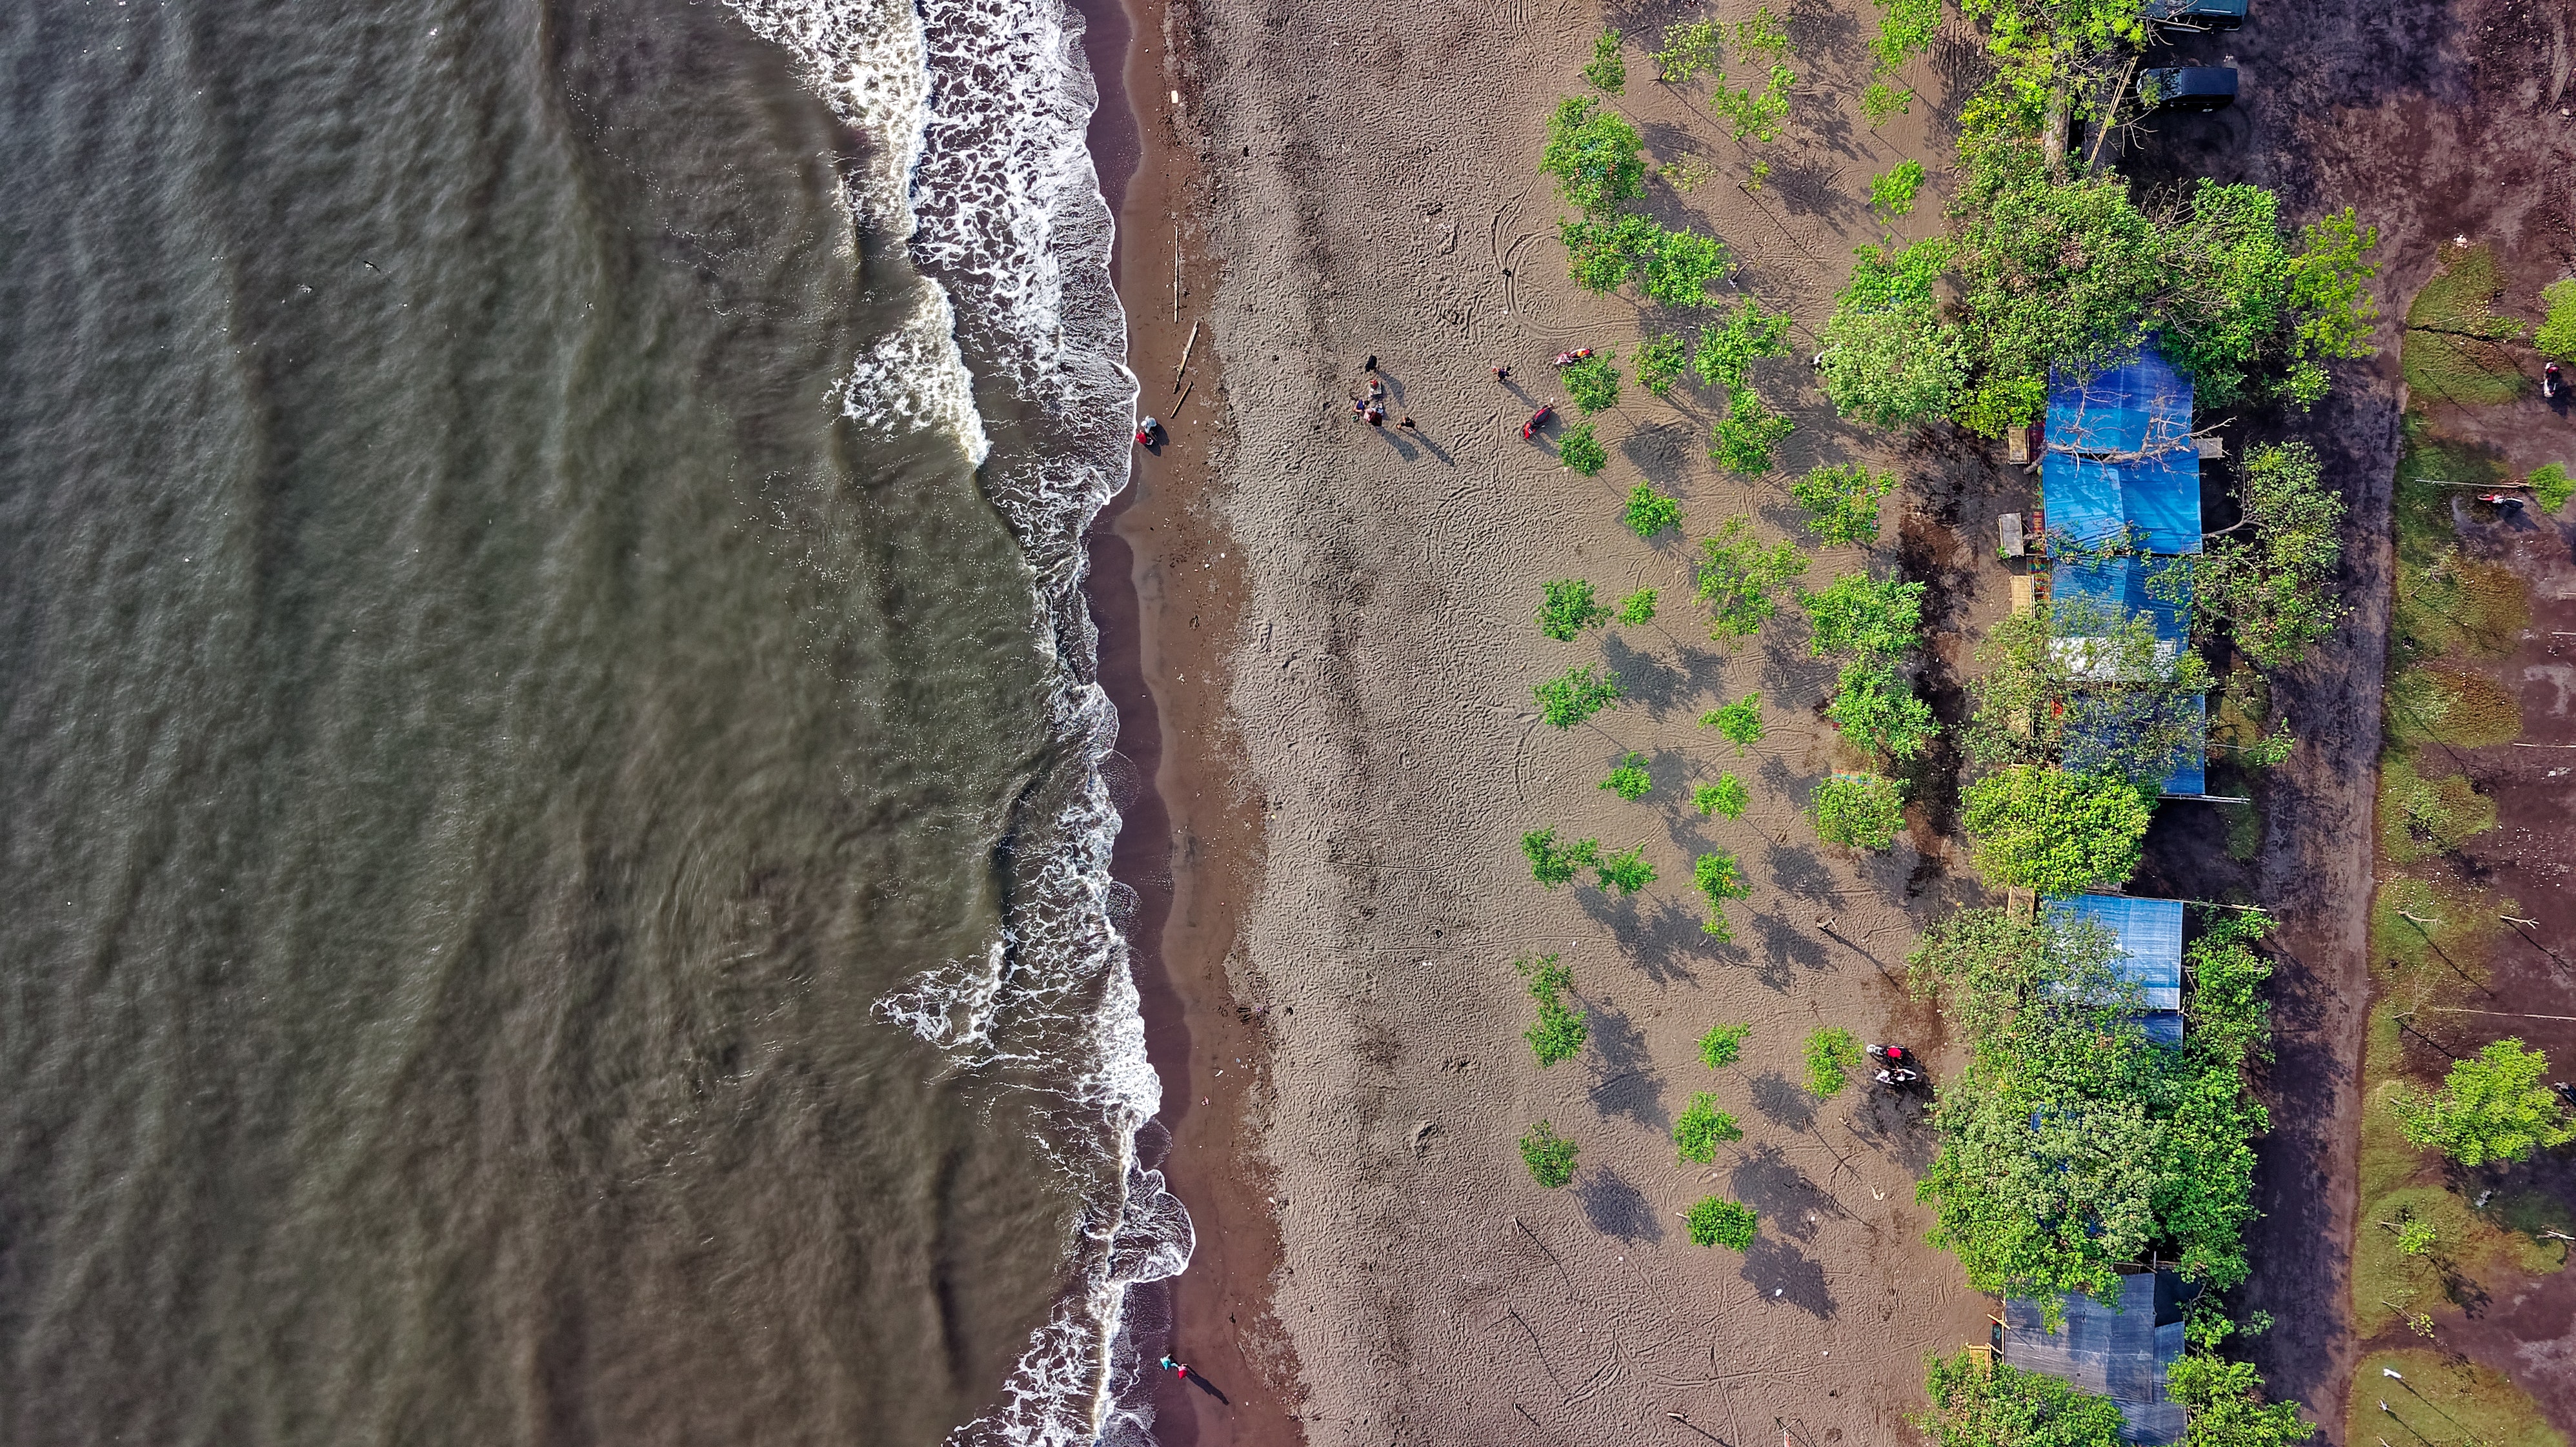
tree, geological phenomenon, geology, terrain, rock, aerial photography, escarpment, soil, plant, landscape, sky, outcrop, formation